Toilet seat

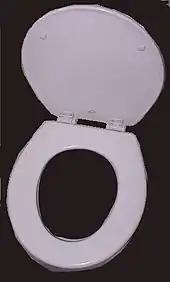
A Bemis Manufacturing Company seat and lid for a flush toilet

A toilet seat is a hinged unit consisting of a round or oval open seat, and usually a lid, which is bolted onto the bowl of a toilet used in a sitting position (as opposed to a squat toilet). The seat can be either for a flush toilet or a dry toilet. A toilet seat consists of the seat itself, which may be contoured for the user to sit on, and the lid, which covers the toilet when it is not in use – the lid may be absent in some cases, particularly in public restrooms.